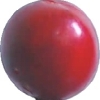
Label: cherry_wax_red